Red (programming language)

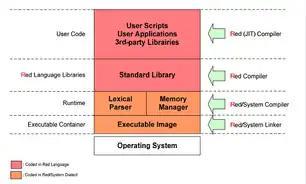
Red Language architecture schema

Red was introduced in the Netherlands in February 2011 at the "Rebol & Boron conference" by its author Nenad Rakočević. In September 2011, the Red programming language was presented to a larger audience during the Software Freedom Day 2011. Rakočević is a long-time Rebol developer known as the creator of the Cheyenne HTTP server.